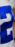
Number: 2